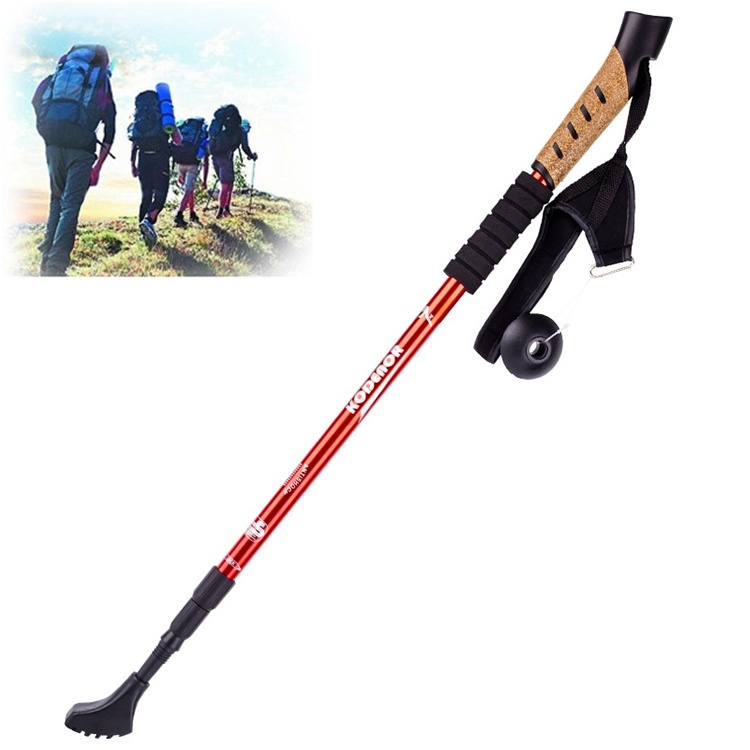
KODENOR Outdoor Mountaineering Portable Foldable Aluminium Alloy Straight Handle Alpenstocks Trekking Poles, Length : 66-135CM (Red)
1. Material: Aluminum alloy 2. Length: 66-135 cm 3. Weight: 300g 4. Good quality, not easy to bend and break, not deformation 5. Built-in spring system to effectively increase the effect of shock absorption 6. Cork and plastic handle, delicate and soft, sweat absorption and skid resistance 7. Humanized design of three straight-shank sticks with strong stability and high safety
Brand: GarSupply
Category: Sporting Goods > Outdoor Recreation > Camping & Hiking > Hiking Poles